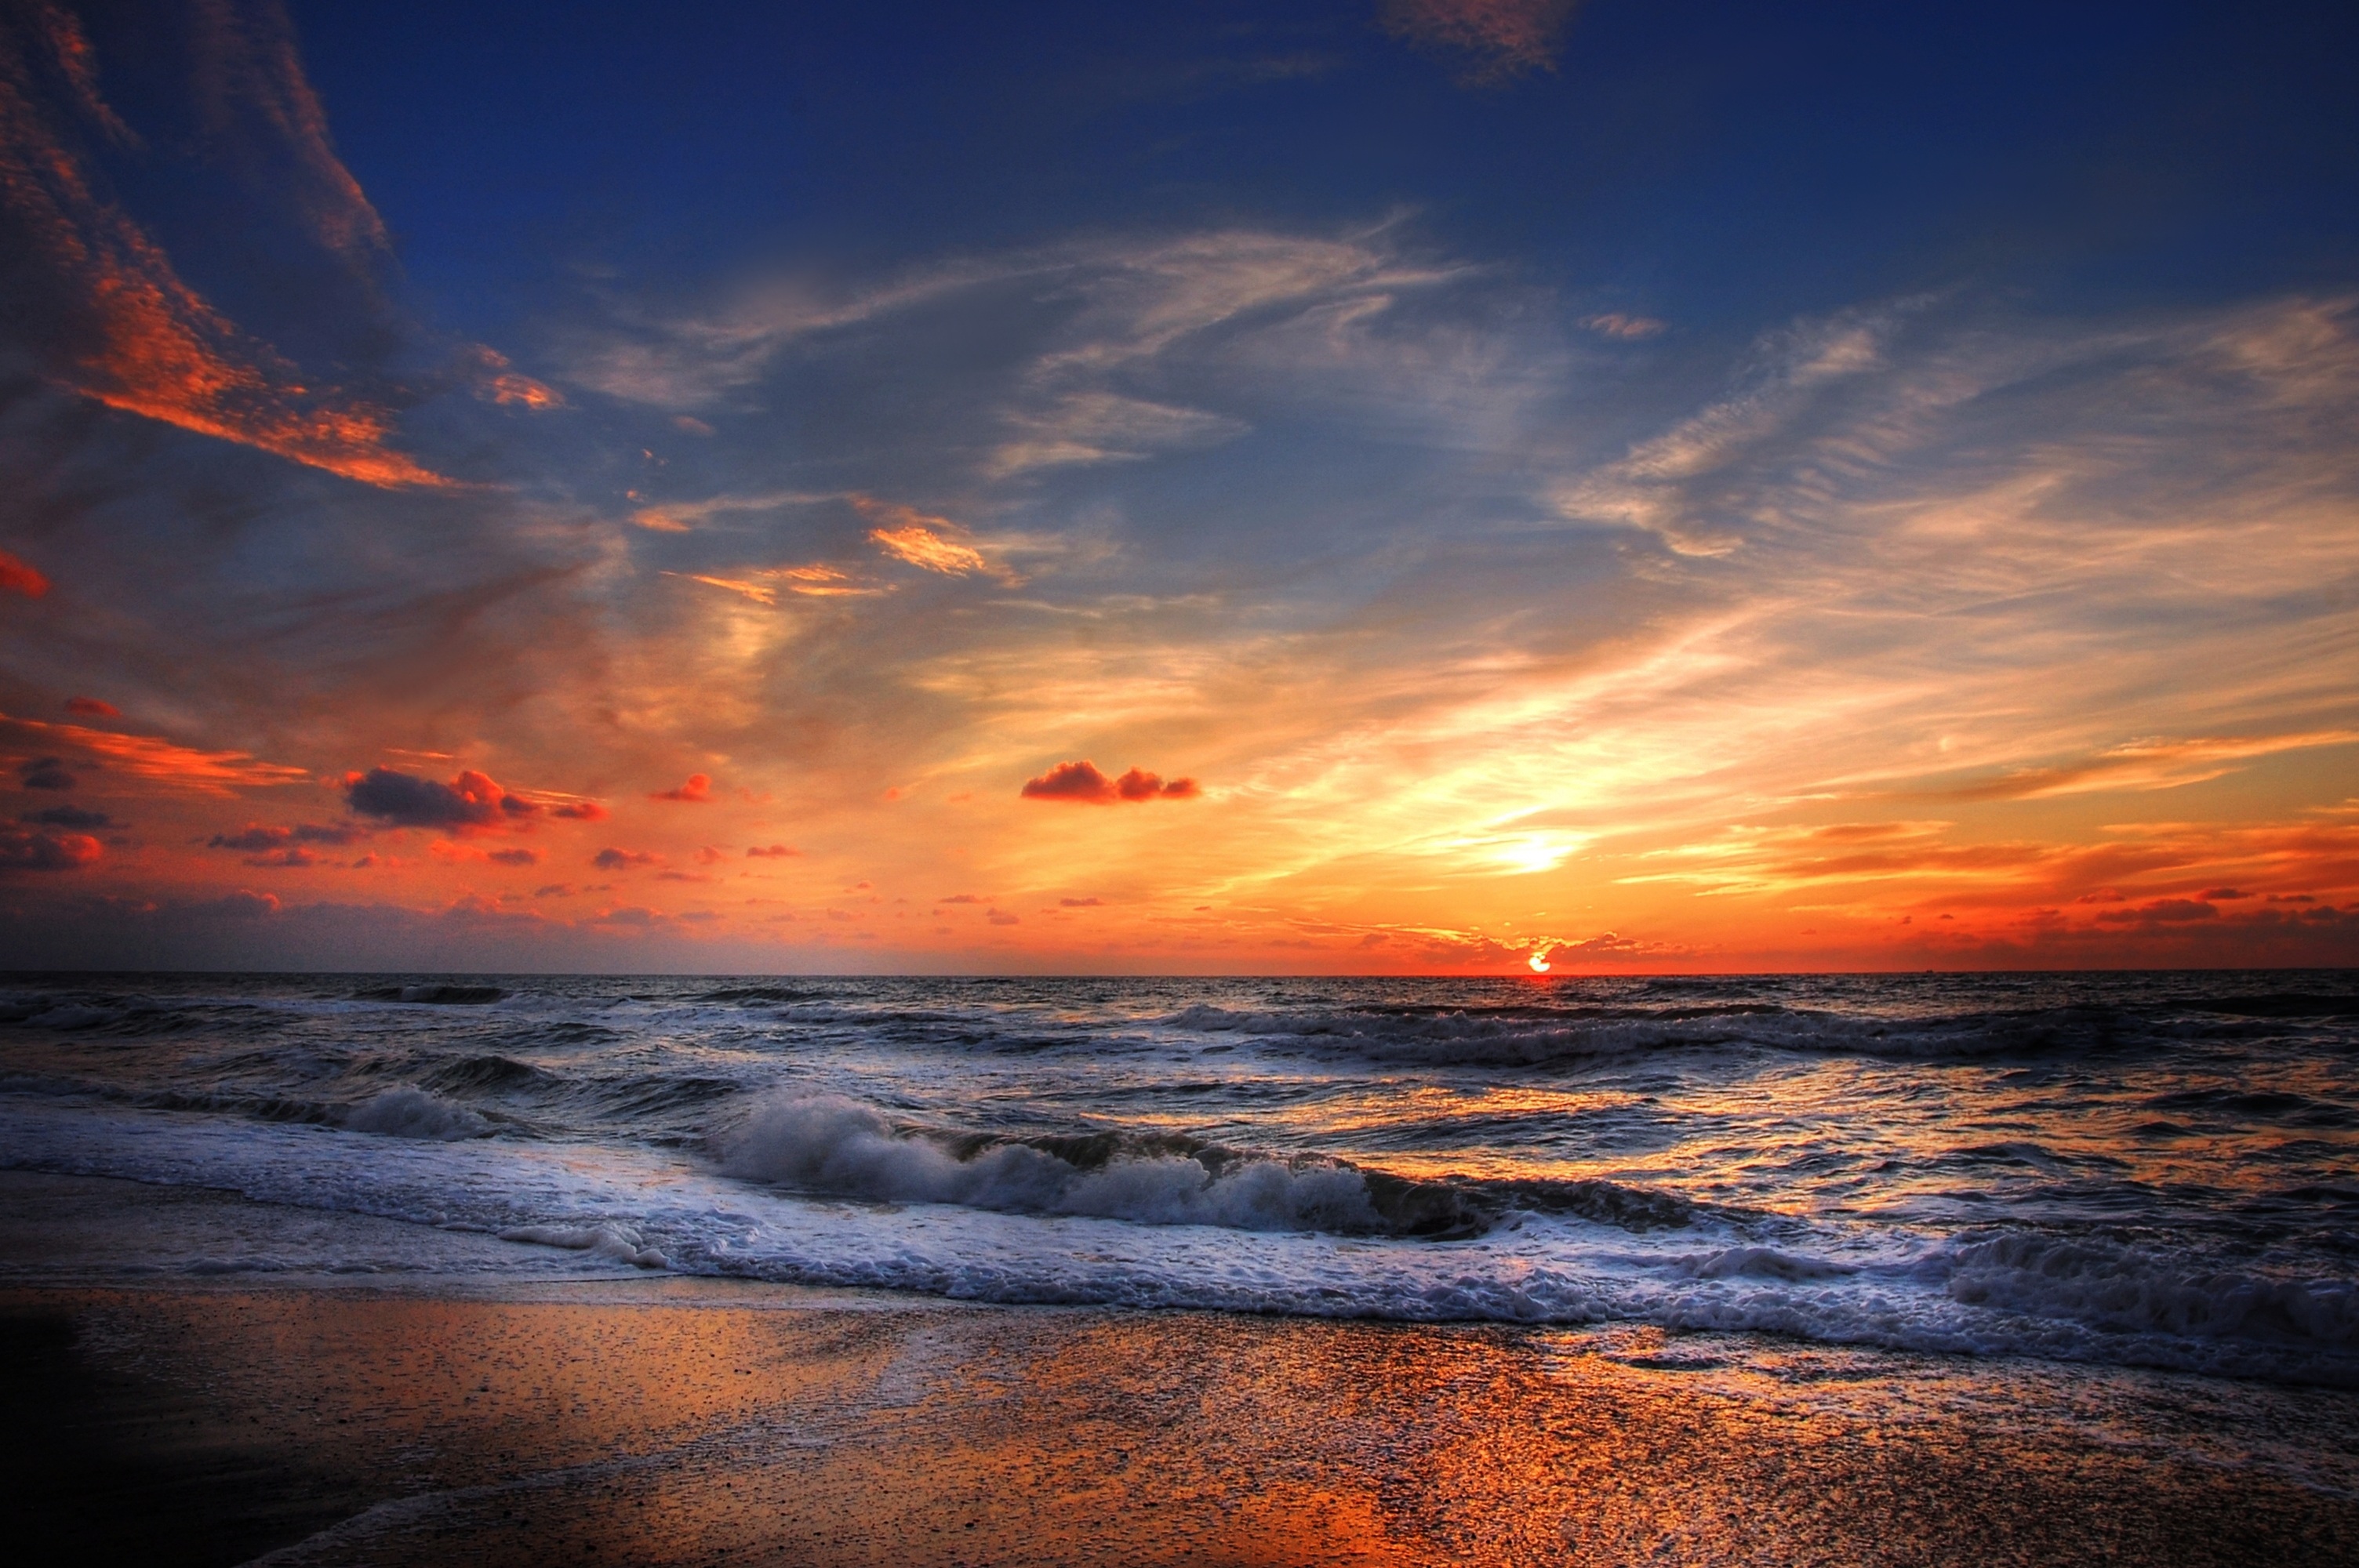
beach, landscape, sea, coast, water, nature, ocean, horizon, cloud, sky, sun, sunrise, sunset, sunlight, morning, shore, wave, wind, dawn, atmosphere, summer, dusk, evening, romance, romantic, blue sky, clouds, gold, denmark, mood, north sea, abendstimmung, sunbeam, afterglow, summer holiday, wind wave, red sky at morning